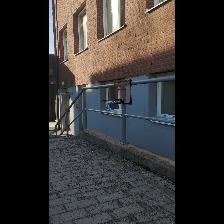
Label: NonHuman